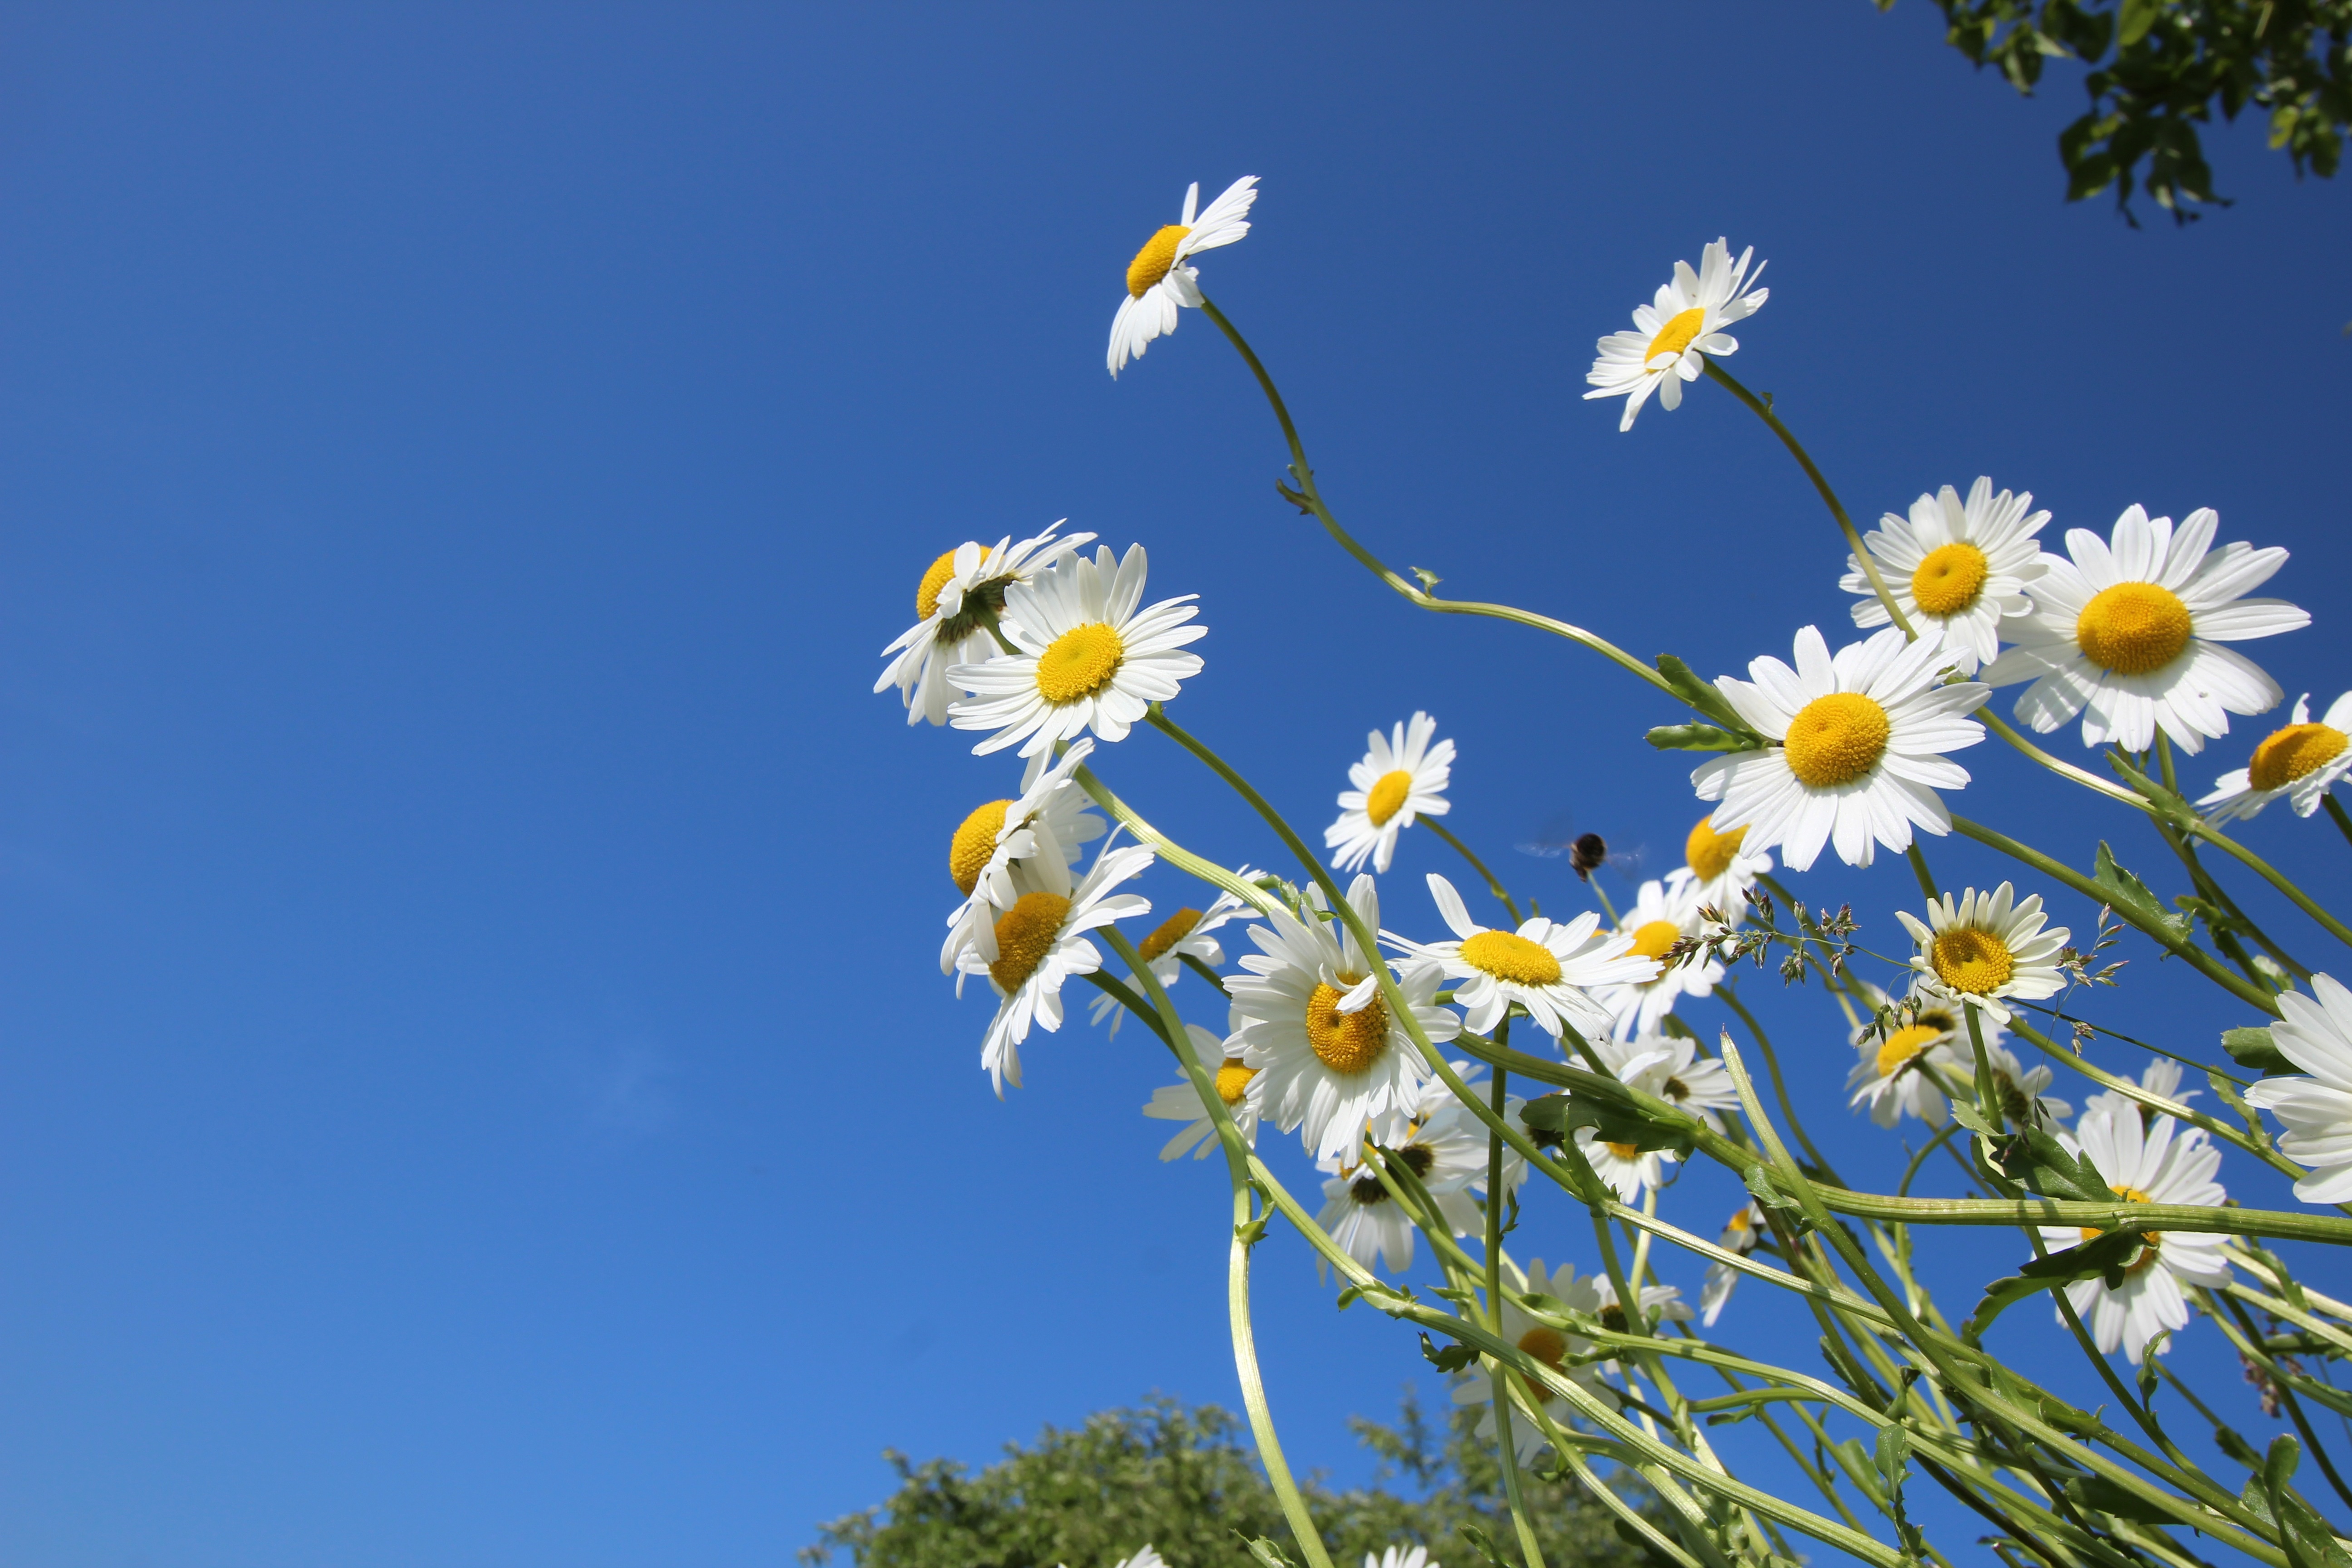
landscape, nature, outdoor, branch, blossom, plant, sky, white, meadow, sunlight, flower, bloom, summer, idyllic, spring, garden, close, flora, wildflower, flowers, background image, happiness, daisies, flower garden, spring flowers, blossomed, flowering plant, daisy family, land plant